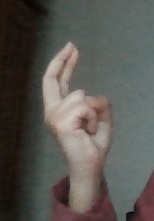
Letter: zay